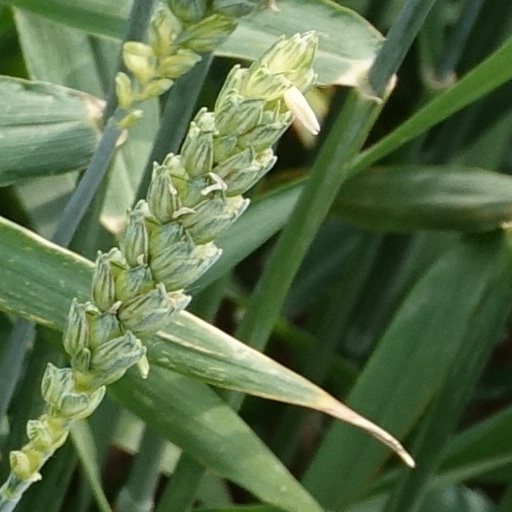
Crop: wheat